The Governor's Academy

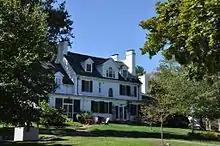

However, the more historically notable aspect of Dummer School was its boarding program. For the first 15 years of Dummer School's existence, it was the only boarding school in Massachusetts. It was "the first school of its kind in America" to operate on-campus residential facilities for boarders, who comprised the remaining one-third of the student body and lived in Governor Dummer's old mansion. (Today, "Mansion House" serves as the headmaster's residence and plays a regular role in student life.)